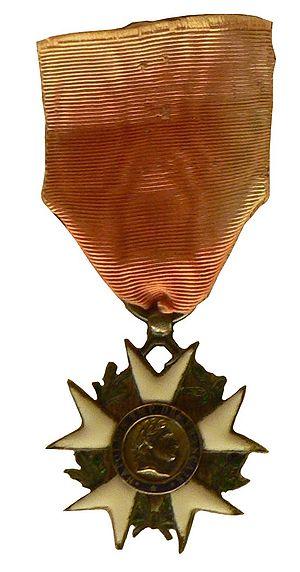
Légion d'Honneur française, insignes de chevalier, Ier Empire, ordonance the 1804